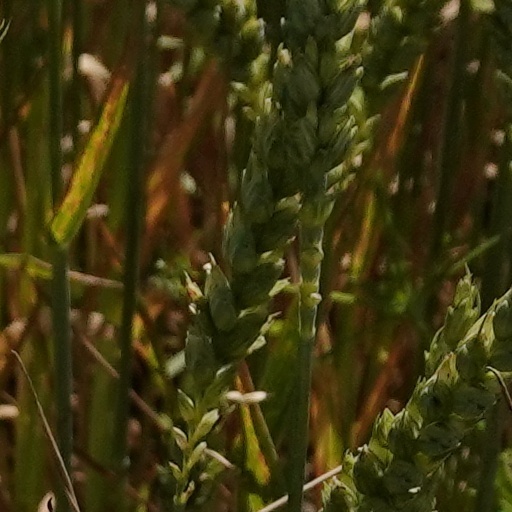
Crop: wheat